Albany Rollers

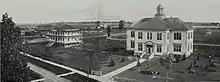
(1901) Albany Collegiate Institute campus

The Albany Rollers hosted minor league home games at the Albany Base Ball Park. In the era, the ballpark was adjacent to the gymnasium on the campus of the Albany Collegiate Institute. After the college relocated, the former campus grounds became the site of the Albany Research Center, operated by the U.S. Department of Energy.